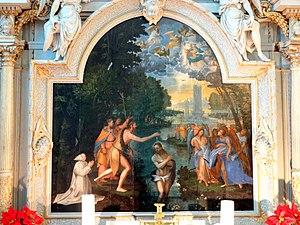
Retable latéral nord, tableau - baptême du Christ, par Henri Lerambert, vers 1591.
L'église Sainte-Geneviève est une église catholique paroissiale située à Marolles, dans le département de l'Oise, en France. Elle a été bâtie au cours des années 1130 par un atelier venu de Normandie. Son style roman tardif fait déjà appel à l'arc en tiers-point et au voûtement d'ogives, réservée en l'occurrence à la croisée du transept, qui constitue la partie la plus intéressante de l'église à l'intérieur. En même temps, l'absence de colonnettes à chapiteaux sur les grandes arcades de la nef basilicale, et la sculpture très stylisée et à faible relief des chapiteaux de la croisée du transept, paraissent déjà archaïques à la période de construction. Assez curieusement, la nef, d'une extrême sobriété à l'intérieur, était richement décorée à l'extérieur. En témoignent encore l'archivolte du portail occidental, et les corniches et la décoration des fenêtres latérales, aujourd'hui uniquement visibles depuis les bas-côtés. À l'extérieur, le principal élément qui reste des années 1130 est l'impressionnant clocher roman avec trois étages de baies et une haute flèche de pierre octogonale. Il passe pour être l'un des plus beaux du département.